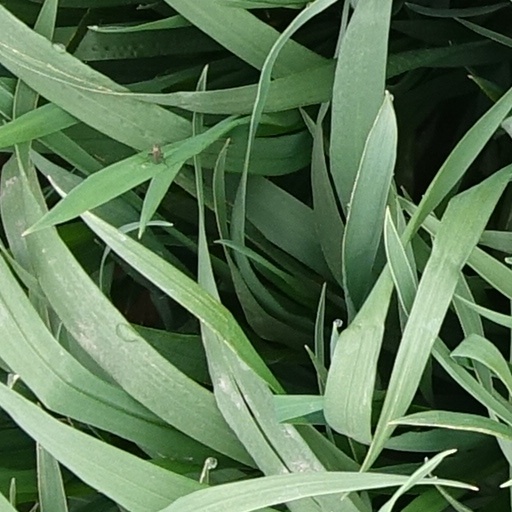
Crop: wheat